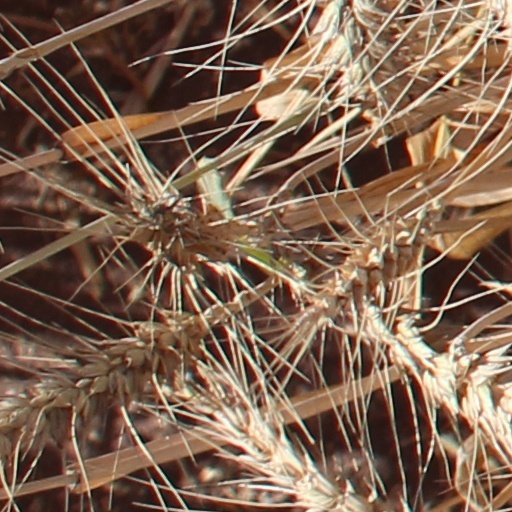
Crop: wheat